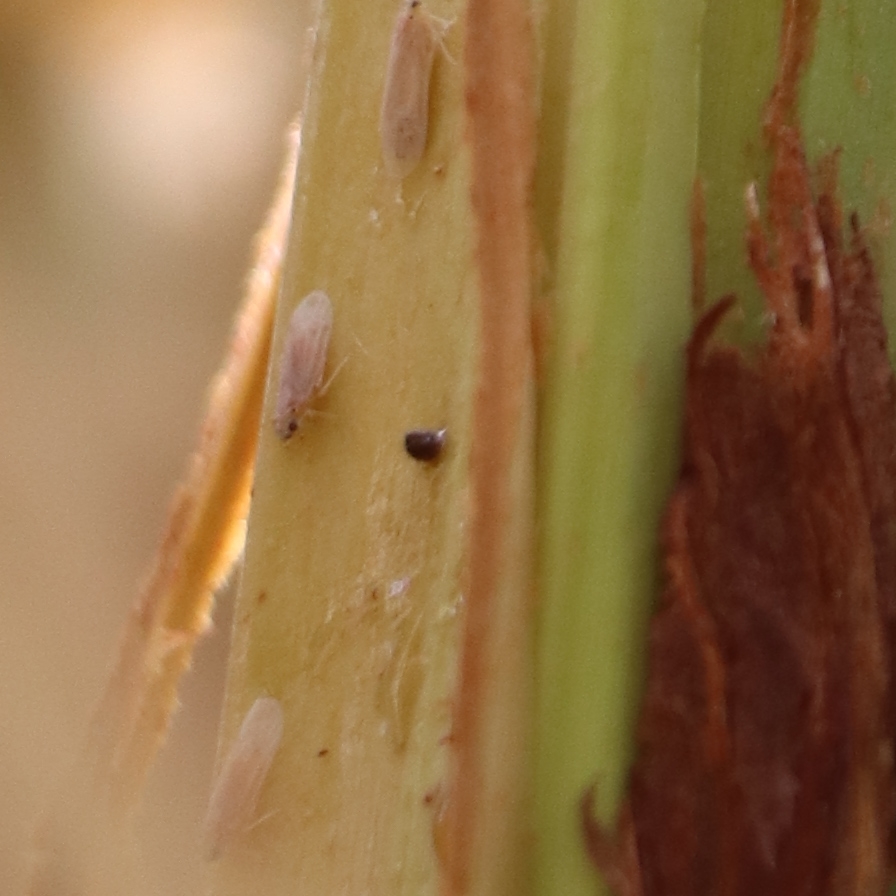
Label: Bug